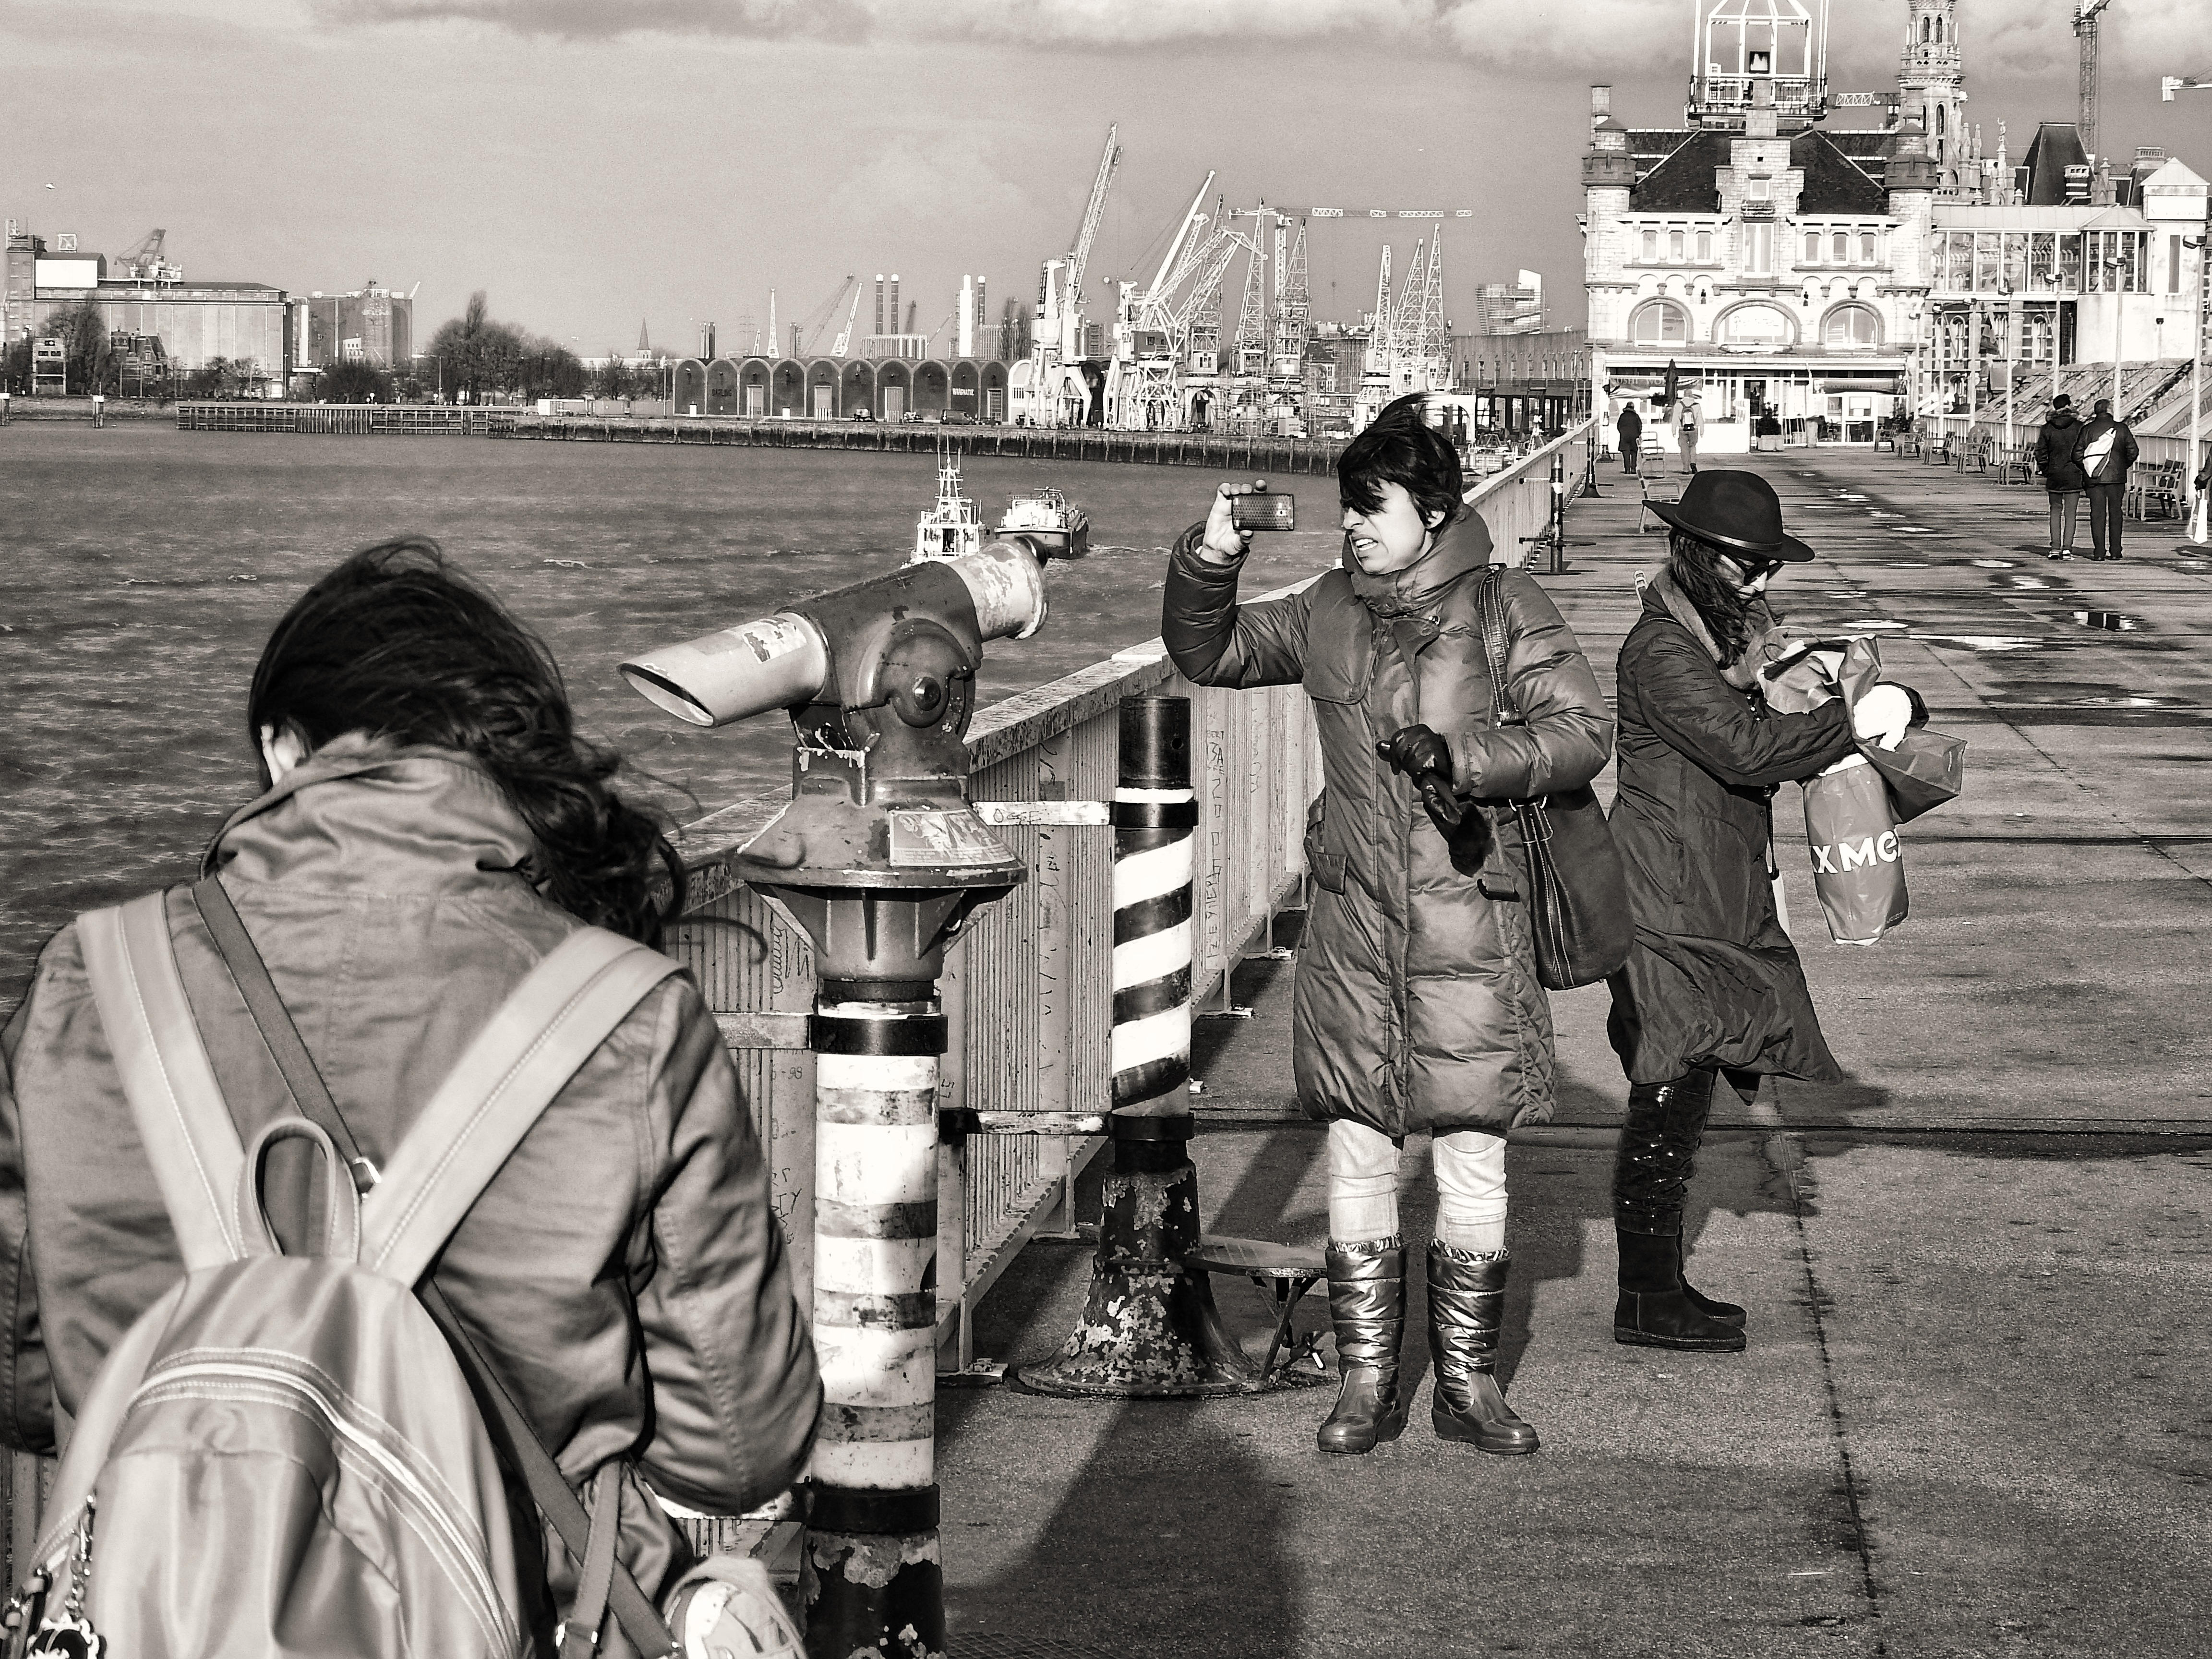
black and white, people, road, street, cloudy, rain, wind, city, crowd, military, walk, soldier, sightseeing, monochrome, stormy, photograph, history, image, antwerp, street photography, schelde, monochrome photography, noorderterras